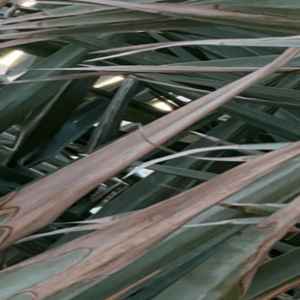
Label: Potassium Deficiency